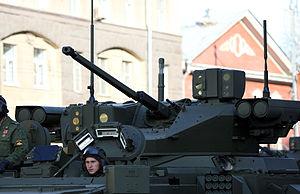
Le T-15 Armata est un véhicule de combat d'infanterie russe, présenté au public pour la première fois lors du Défilé du Jour de la Victoire 2015.